Late Show with David Letterman

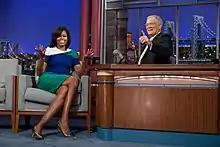
Letterman interviewing Michelle Obama in 2012

The show was taped at the Ed Sullivan Theater at the corner of Broadway and 53rd Street in midtown Manhattan during its entire run. Formerly called CBS Studio 50, it had been home to several TV programs over the years, most notably "The Ed Sullivan Show". Letterman made use of the immediate neighborhood surrounding the theater for his show on occasion, closing off the portion of 53rd Street that goes past his studio for various stunts. Nearby merchants gained fame after making frequent appearances on the program, including Rupert Jee, owner of the Hello Deli at 213 W. 53rd St., and Mujibur and Sirajul, Bengali immigrants who worked at a souvenir shop close to the studio.